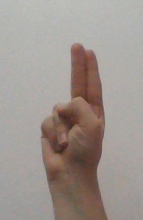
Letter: taa